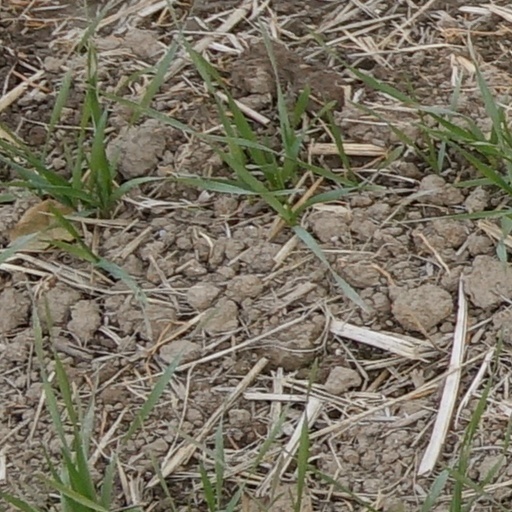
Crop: wheat